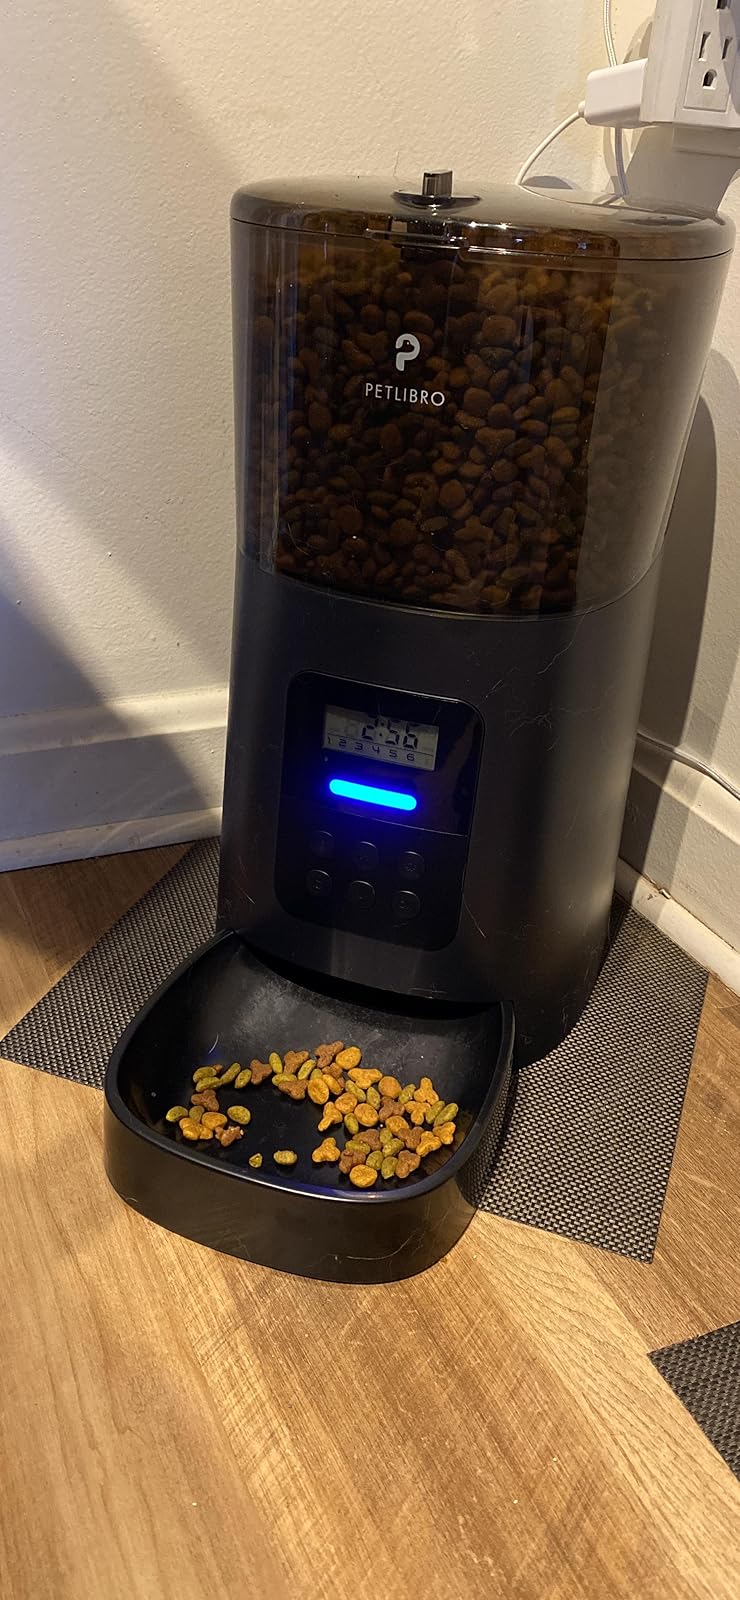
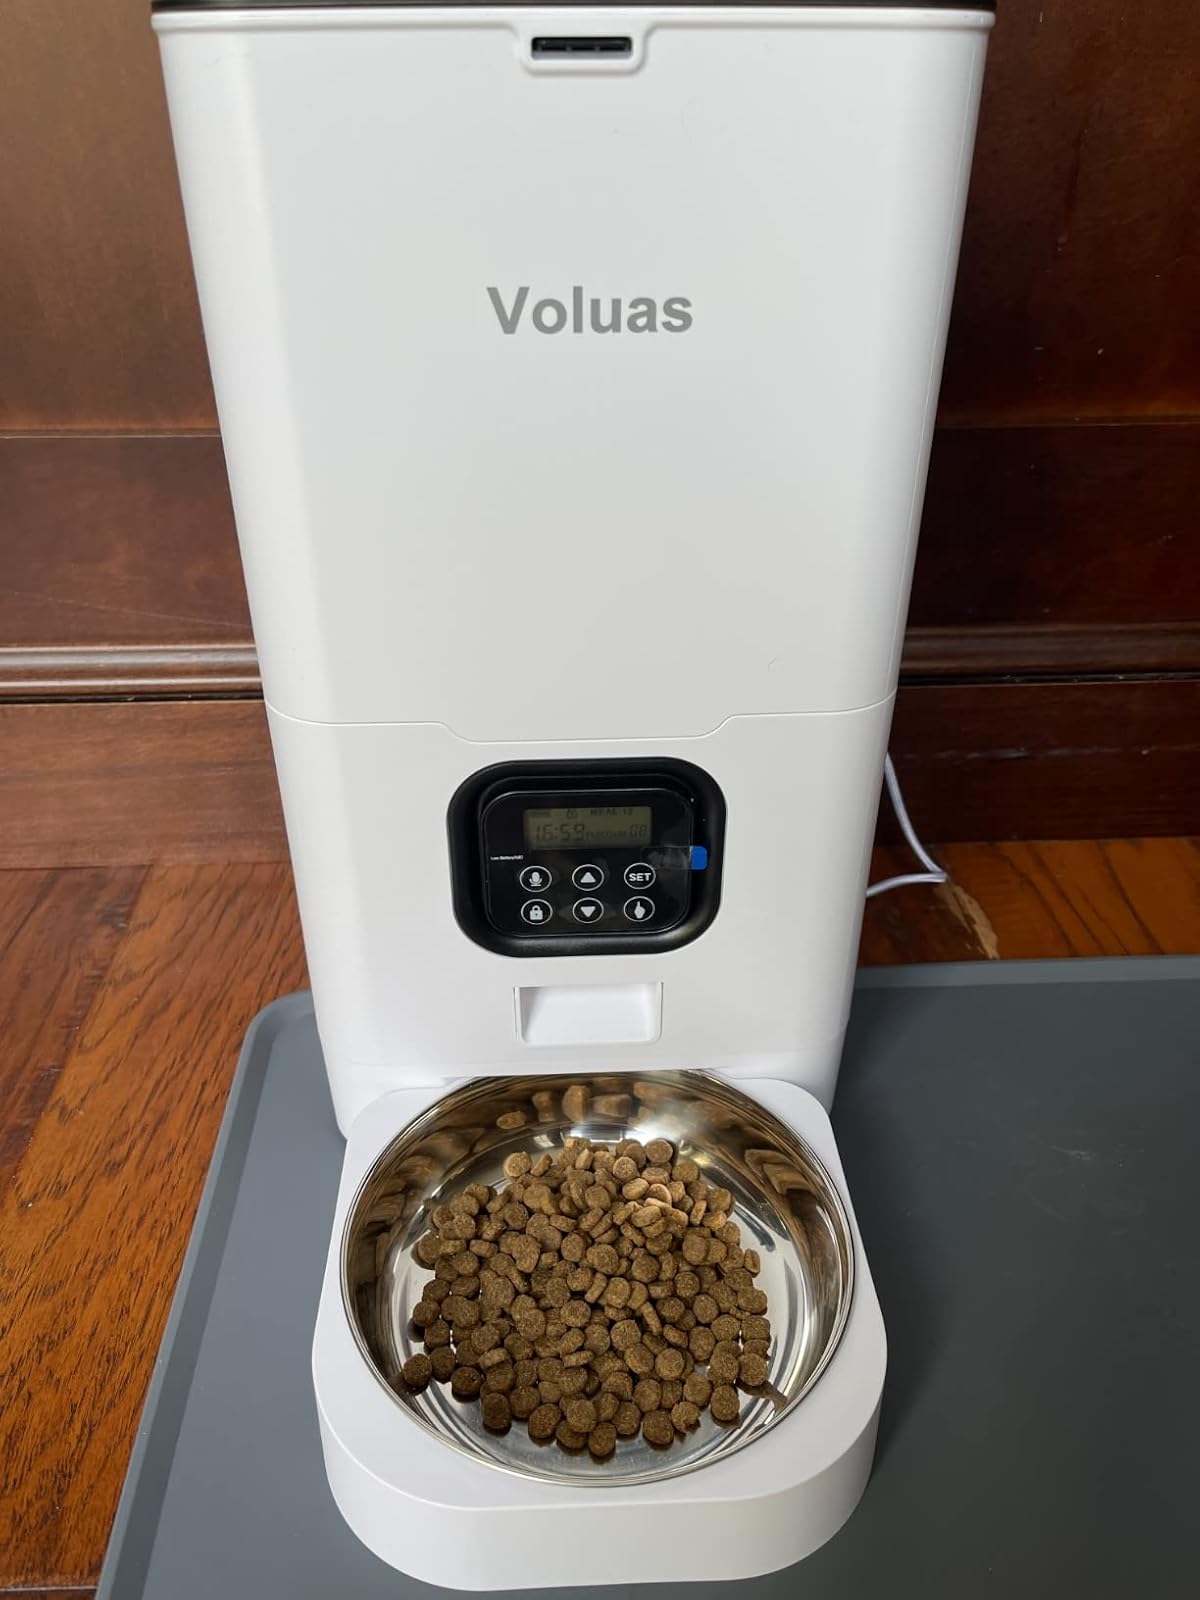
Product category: items_feeder
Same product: no